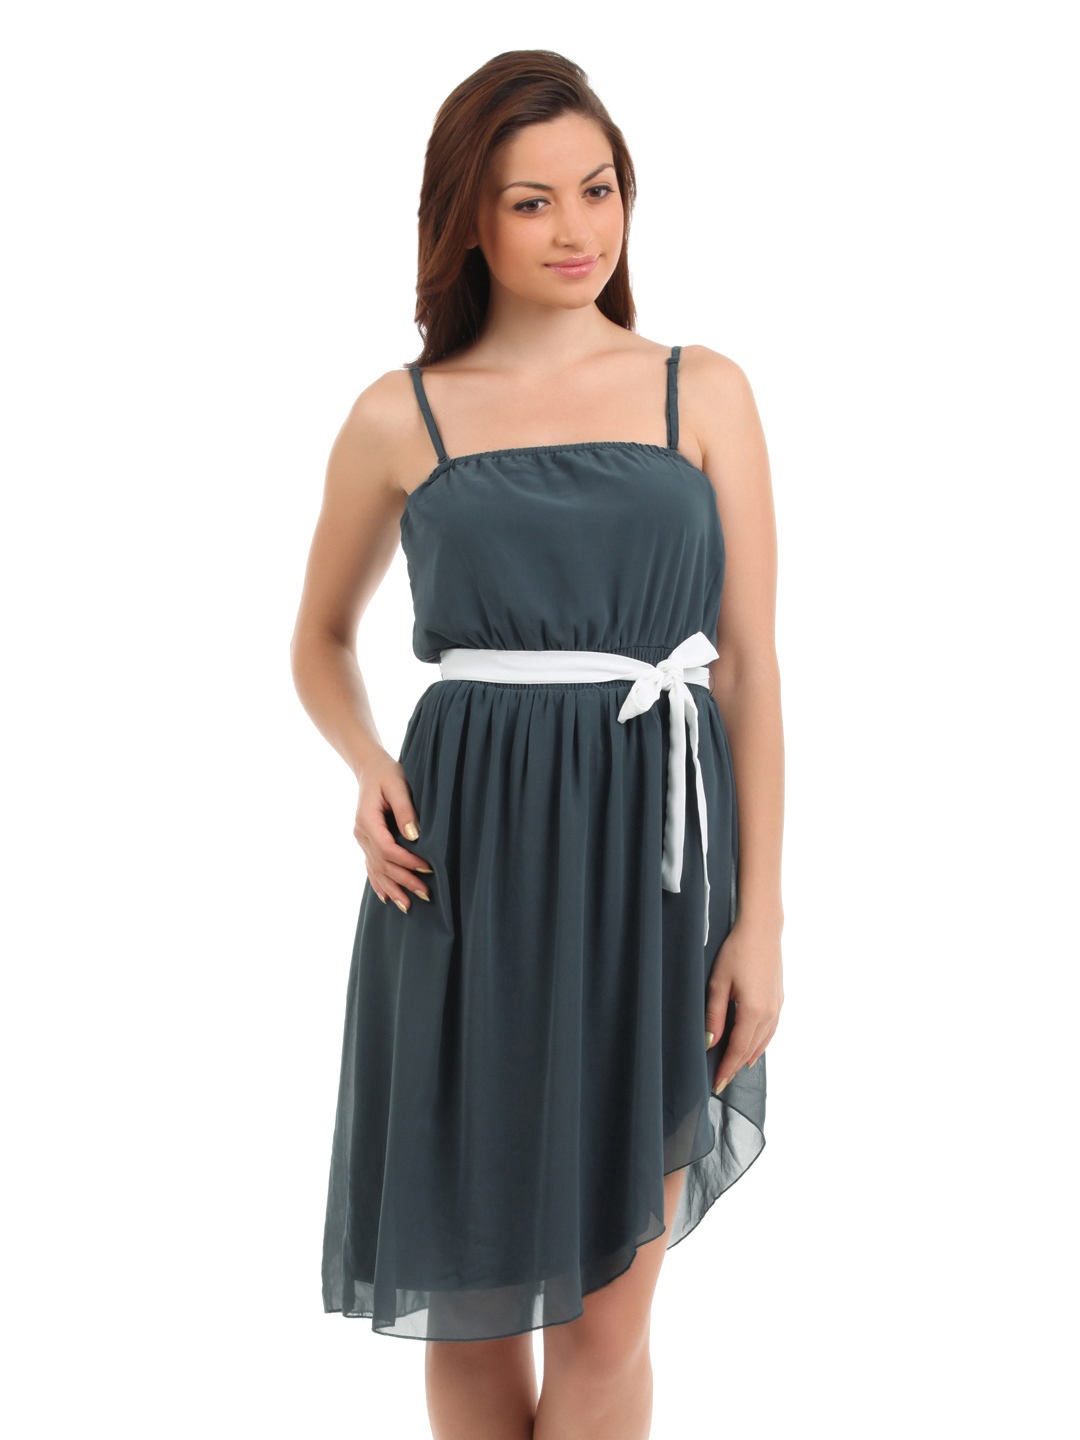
Vero Moda Women Grey Dress
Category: Apparel / Dress / Dresses
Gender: Women
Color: Grey
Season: Summer 2012
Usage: Casual